Ruslan Koshulynskyi

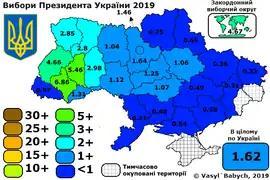
Results for Koshulynskyi in percentages at the first round of the 2019 Ukrainian presidential election

On 19 November 2018 Svoboda and fellow Ukrainian nationalist political organizations Organization of Ukrainian Nationalists, Congress of Ukrainian Nationalists, Right Sector and C14 endorsed Koshulynskyi candidacy in the 2019 Ukrainian presidential election. In the election he received 1.6% of the votes.